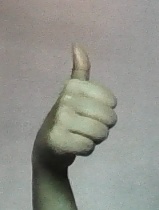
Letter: aleff